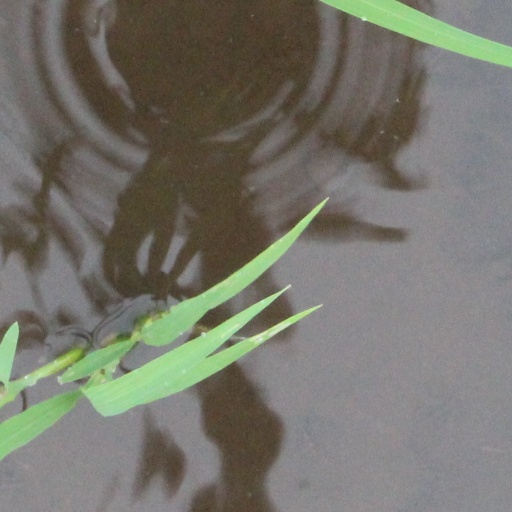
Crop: rice